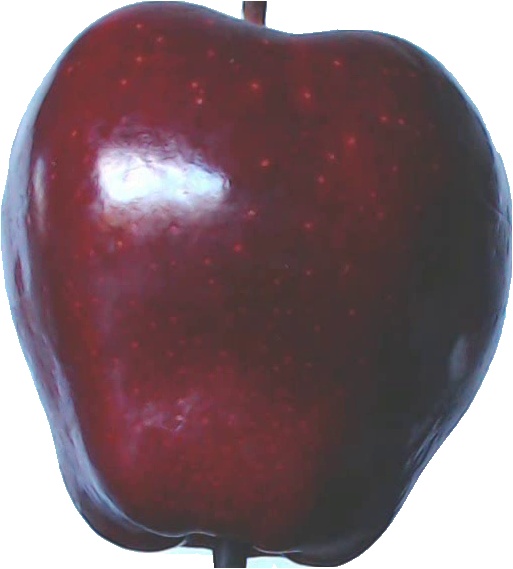
Label: apple_red_delicios_1